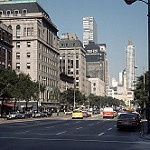
Label: buildings